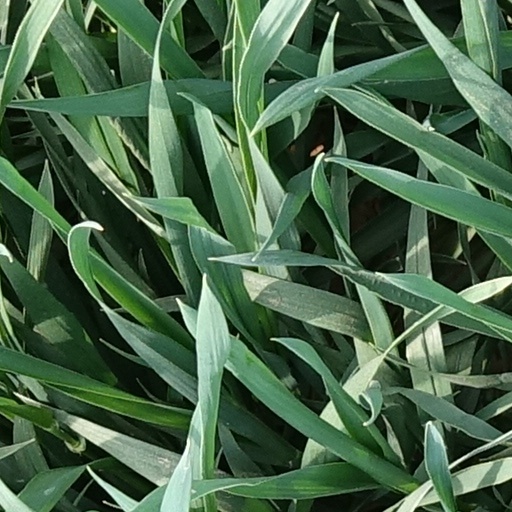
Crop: wheat